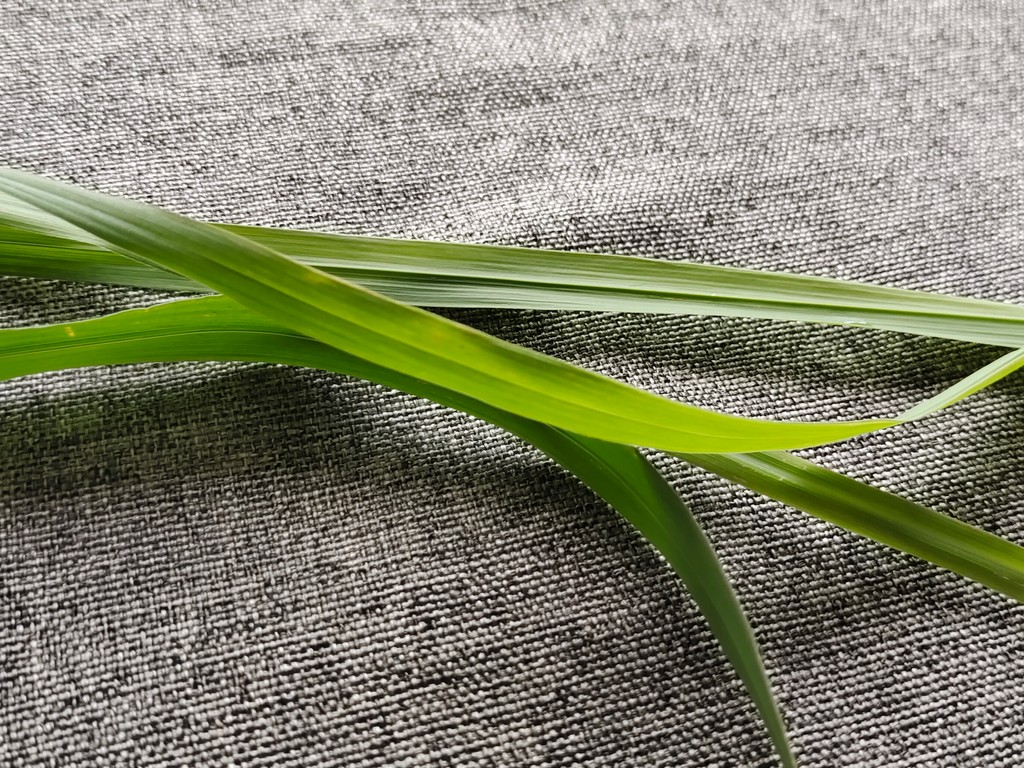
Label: Healthy